White feather

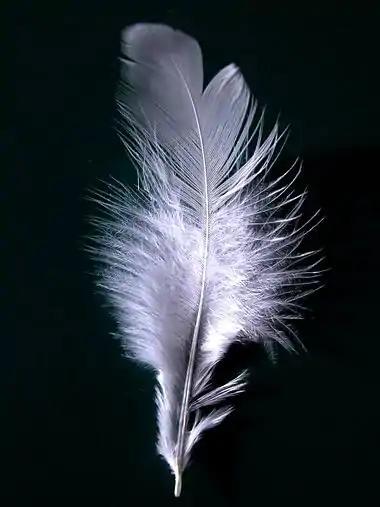
A white feather against a black background

The white feather is a widely recognised propaganda symbol. The white feather was most prominently used in the 'white feather movement' in Britain during the First World War, in which women gave white feathers to non-enlisting men symbolizing cowardice and shaming them into signing up.